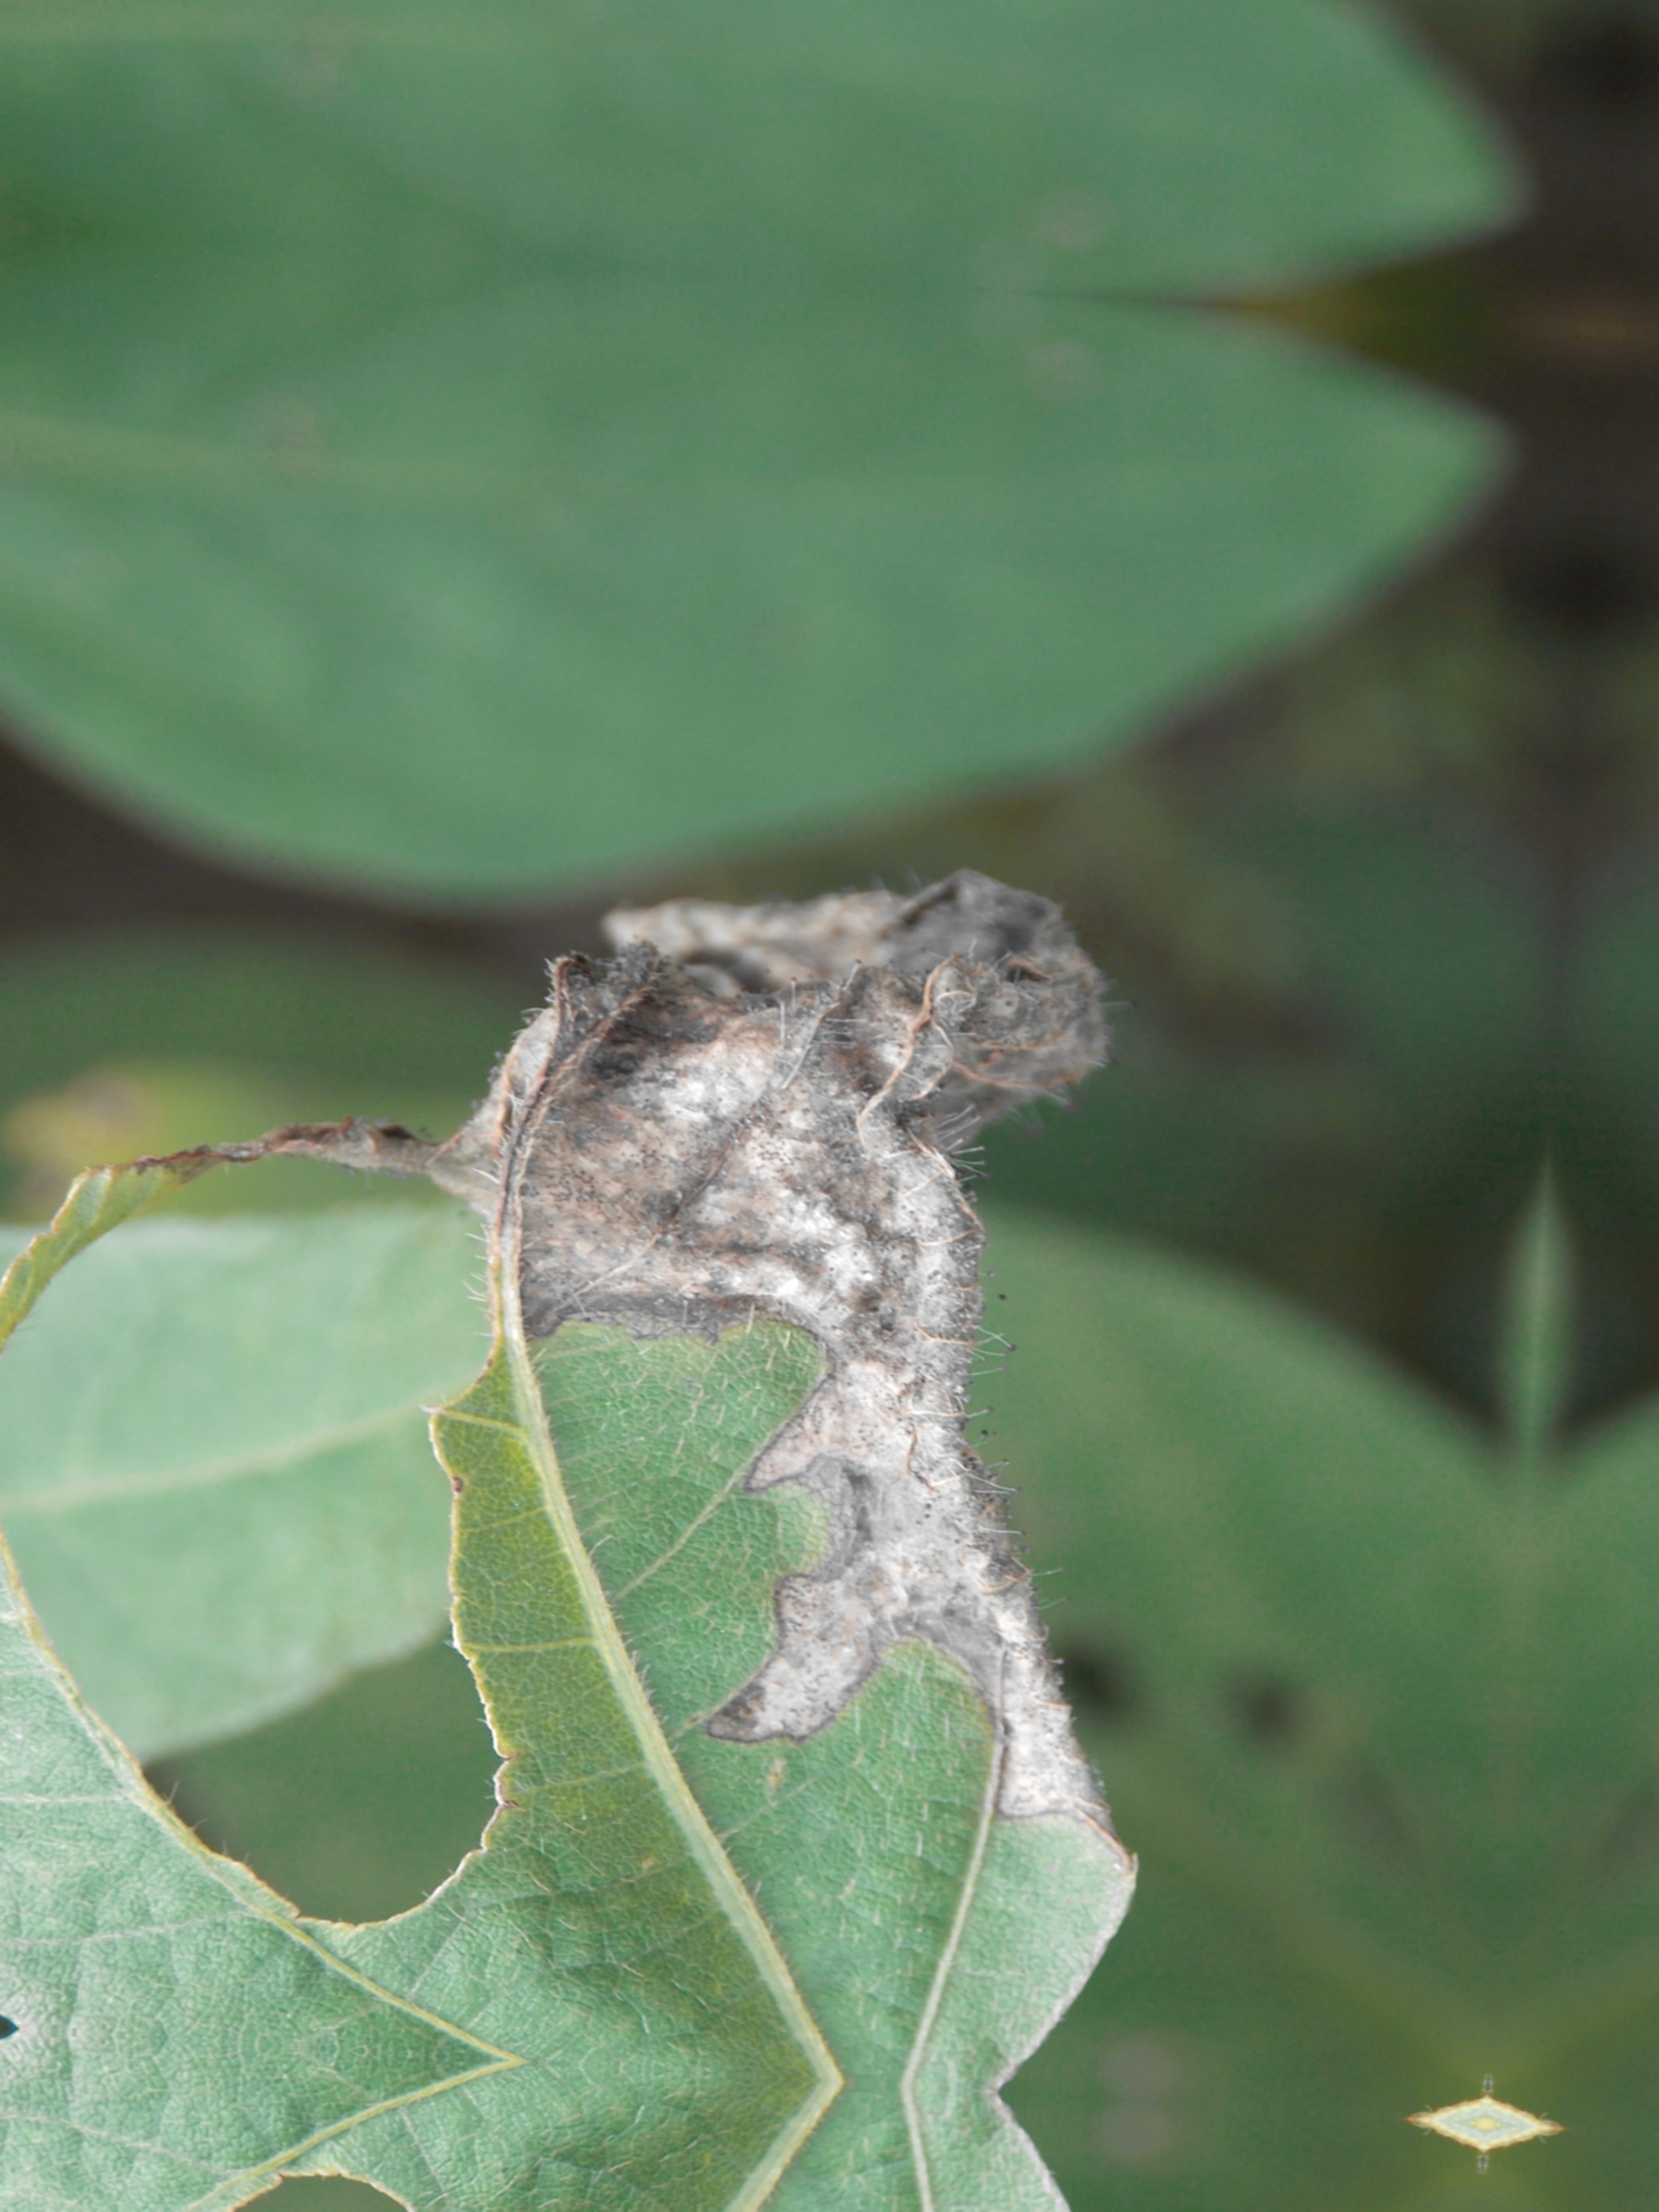
Label: Disease